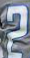
Number: 2